Operation Delaware

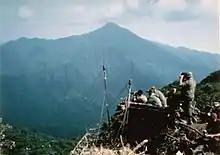
LRRPs on Signal Hill scanning for enemy vehicles in the A Sầu Valley below.

The battle began on 19 April 1968, after preparatory B-52 and tactical bombing of PAVN antiaircraft and troop positions. Troops of the 3rd Brigade, 1st Cavalry Division were inserted into Landing Zones Tiger and Vicki at the north of A Sầu Valley, as the 1st Brigade, 101st Airborne Division moved west from Firebase Bastogne along Route 547, the 1st Battalion, 327th Infantry Regiment moved southwest meeting up with the 2nd Battalion, 327th Infantry which had been landed by helicopter at the junction of Route 547 and Route 547A, establishing Firebase Veghel. The operation required a radio relay site so the engaged brigades could communicate with Camp Evans near the coast or with approaching aircraft. On the eastern side, midway up the valley, was a perfect spot: the Dong Re Lao Mountain. The 1st Cavalry Division's headquarters dubbed it "Signal Hill." A 30-man long-range reconnaissance patrol (LRRP, or "Lurp") from Company E, 52nd Infantry (LRP) rappelled by helicopter onto Signal Hill, followed by other members of Company E along with signalmen, who fought a two-day battle with PAVN forces. Poor weather and anti-aircraft fire made flying very dangerous. The 1st Cavalry lost 10 helicopters destroyed and 23 damaged in the first day's assault.